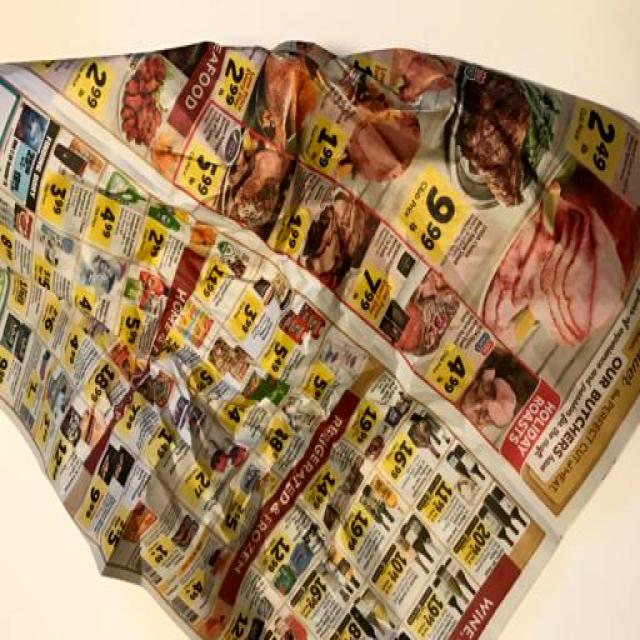
Label: Paper